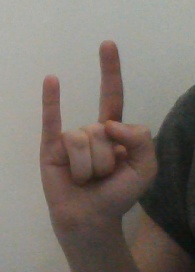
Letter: la